Ernst Hinterseer

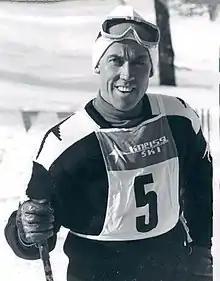
Hinterseer in 1963

Ernst Hinterseer (born 28 February 1932) is a retired alpine skier from Austria. He participated in the 1956 Winter Olympics in Cortina d'Ampezzo, placing sixth in the giant slalom. At the 1960 Winter Olympics he won a gold medal in the slalom, and bronze in the giant slalom. He was only a substitute for the slalom, and was trailing in fifth place after the first leg.